2013 United States federal government shutdown

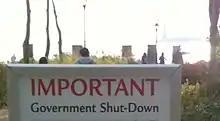

A new rule for the consideration of the Senate's amended version of the continuing resolution was approved by the House October 1, 2013, at 1:10 AM (legislative day September 30). The rule, House Resolution 368, was reported to the House floor for a vote by the Chairman of the House Rules Committee, Rep. Pete Sessions (R-TX-32), and the vote had 228 voting for the resolution (221 R. and 7 D.) and 199 (9 R. and 190 D.) against adoption of the rule.